BMW M4

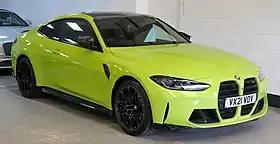
BMW M4 Competition (G82)

The BMW M4 is a high-performance version of the BMW 4 Series automobile developed by BMW's motorsport division, BMW M, that has been built since 2014. As part of the renumbering that splits the coupé and convertible variants of the 3 Series into the 4 Series, the M4 replaced those variants of the BMW M3. Upgrades over the standard BMW 4 Series include an upgraded engine, suspension, exhaust system, brakes and weight reduction measures including increased use of carbon fiber, such as on the roof of the car, and the door cards. The M4 also had a Competition Sport Lightweight (CSL) version that was 100kg lighter than the standard M4.